Glossop Town Hall

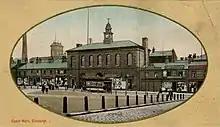
A postcard of Norfolk Square and Glossop Town Hall, c.1910

Facing south, connected to the market hall and Town Hall, is the Municipal Buildings of 1923, which still serves as council offices, a function shared with Buxton Town Hall at the other end of the borough, and also as an information centre. This is in a different, more Classical, style with further use of Tuscan Doric columns, but also gables and vermiculated quoins, topped by a parapet with Vitruvian scroll motif. To the south of the Municipal Buildings and outdoor market, there is a large public car park surfaced with asphalt, beneath which runs the culverted Glossop Brook.